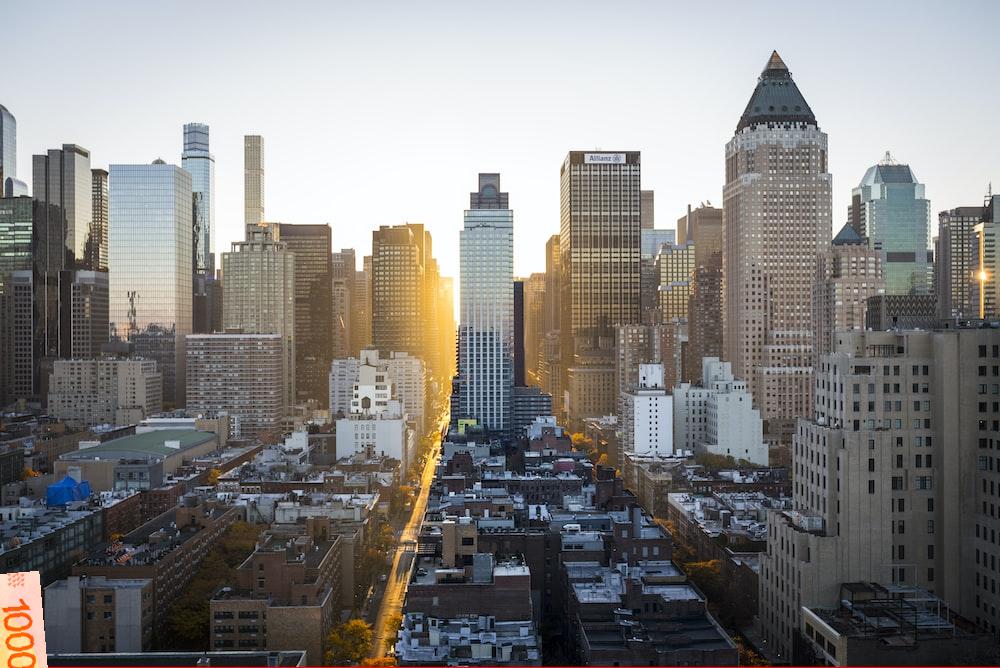
Denominación: 1000